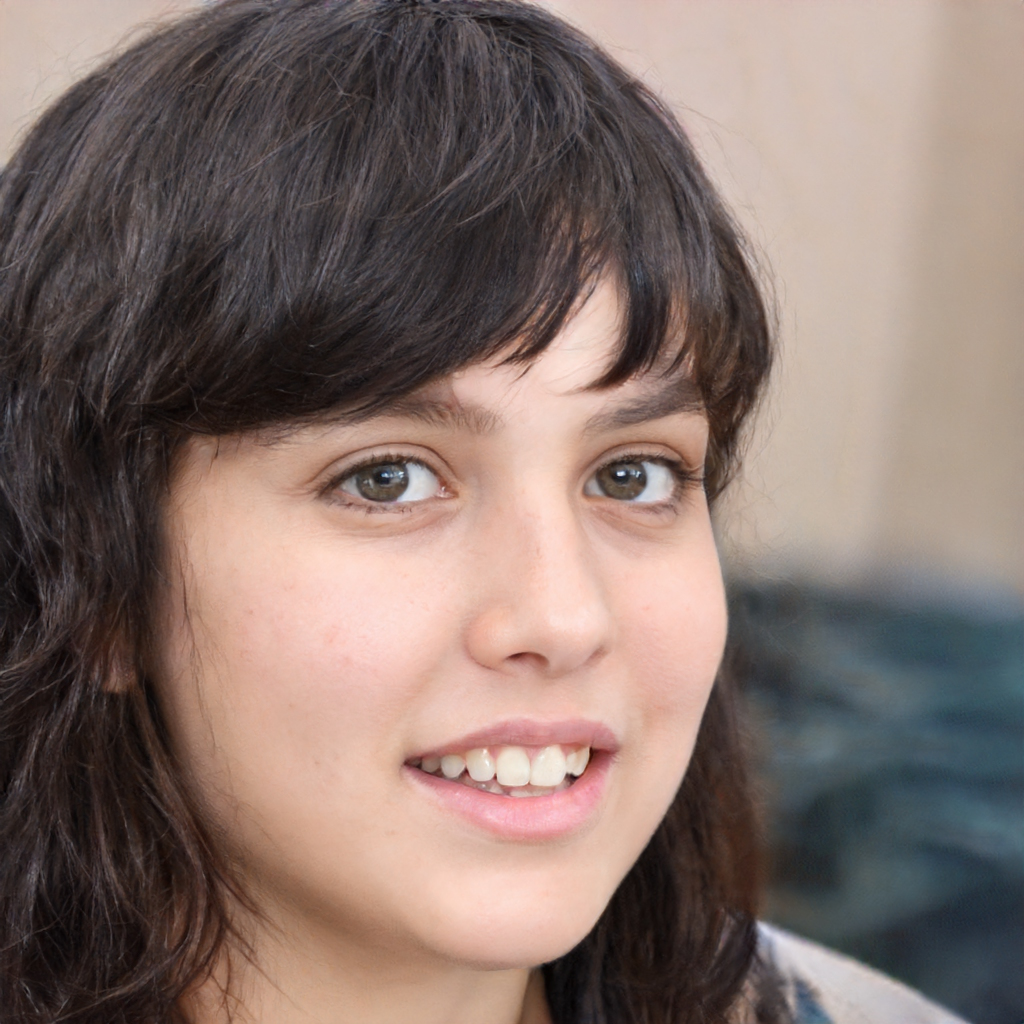
Portrait style: Real Portrait